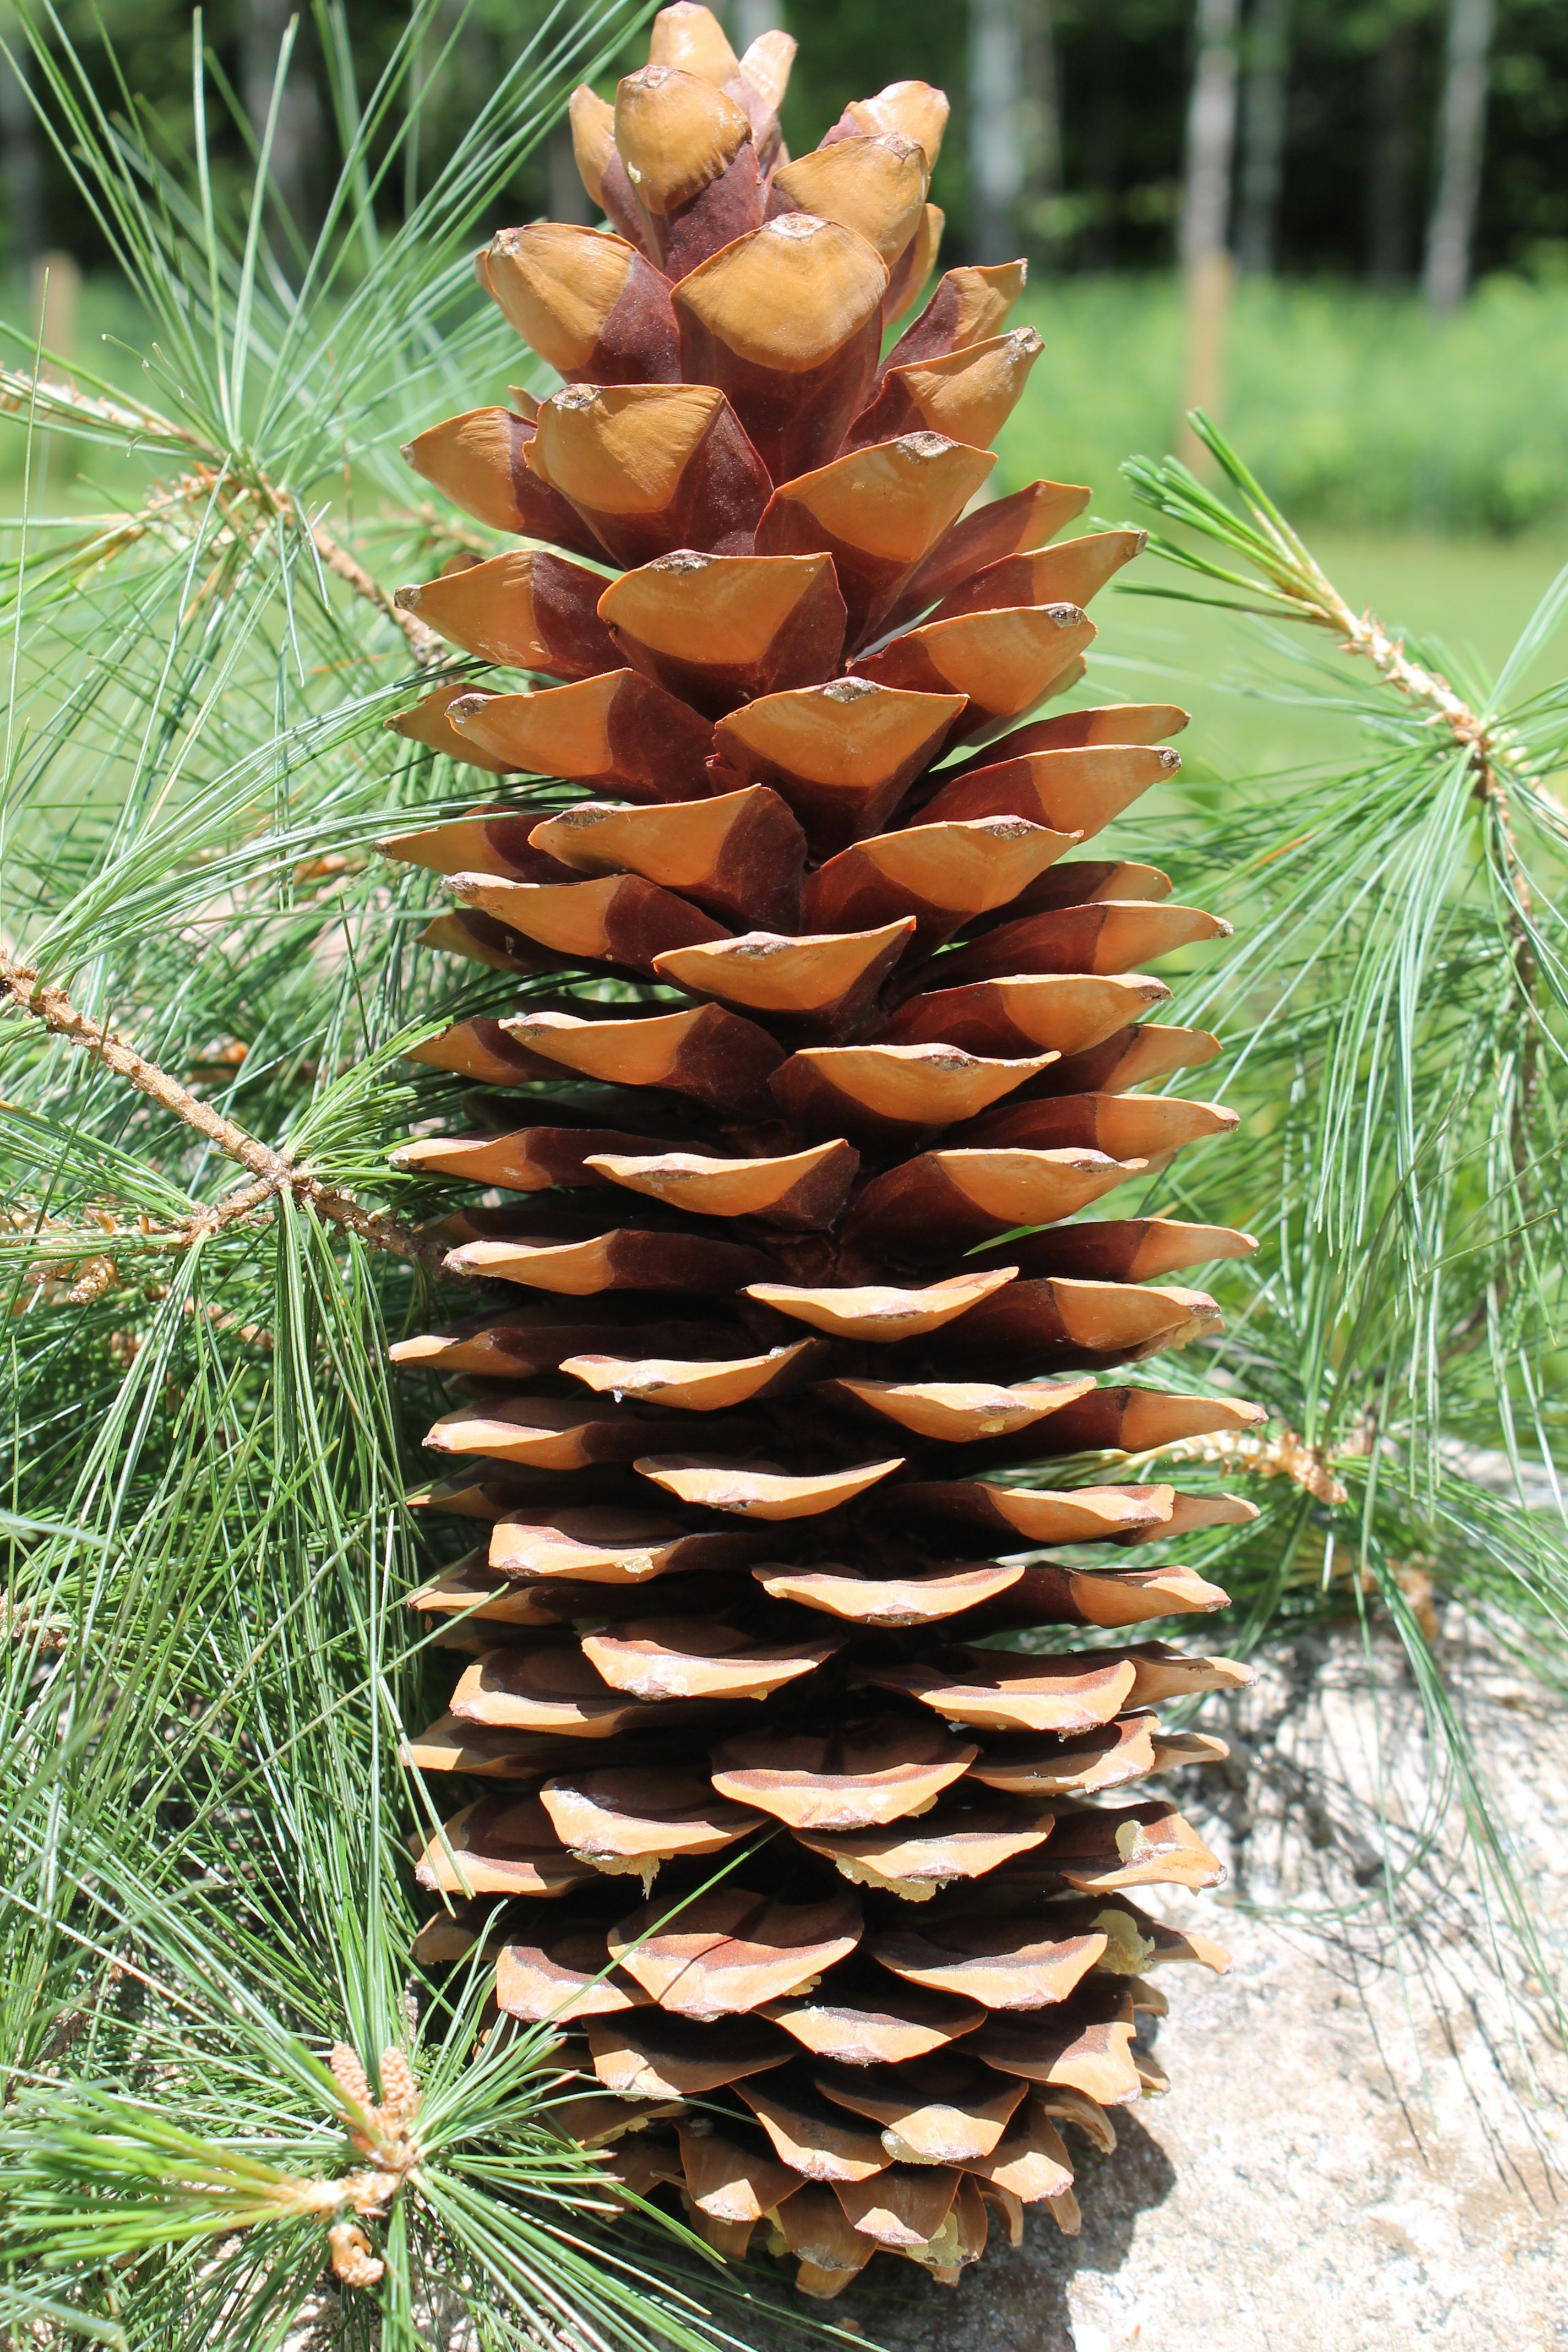
tree, nature, branch, plant, leaf, flower, pine, decoration, natural, pinecone, brown, cone, botany, fir, flora, pine tree, conifer, woods, spruce, larch, flowering plant, pine family, grass family, plant stem, woody plant, land plant, arecales, conifer cone